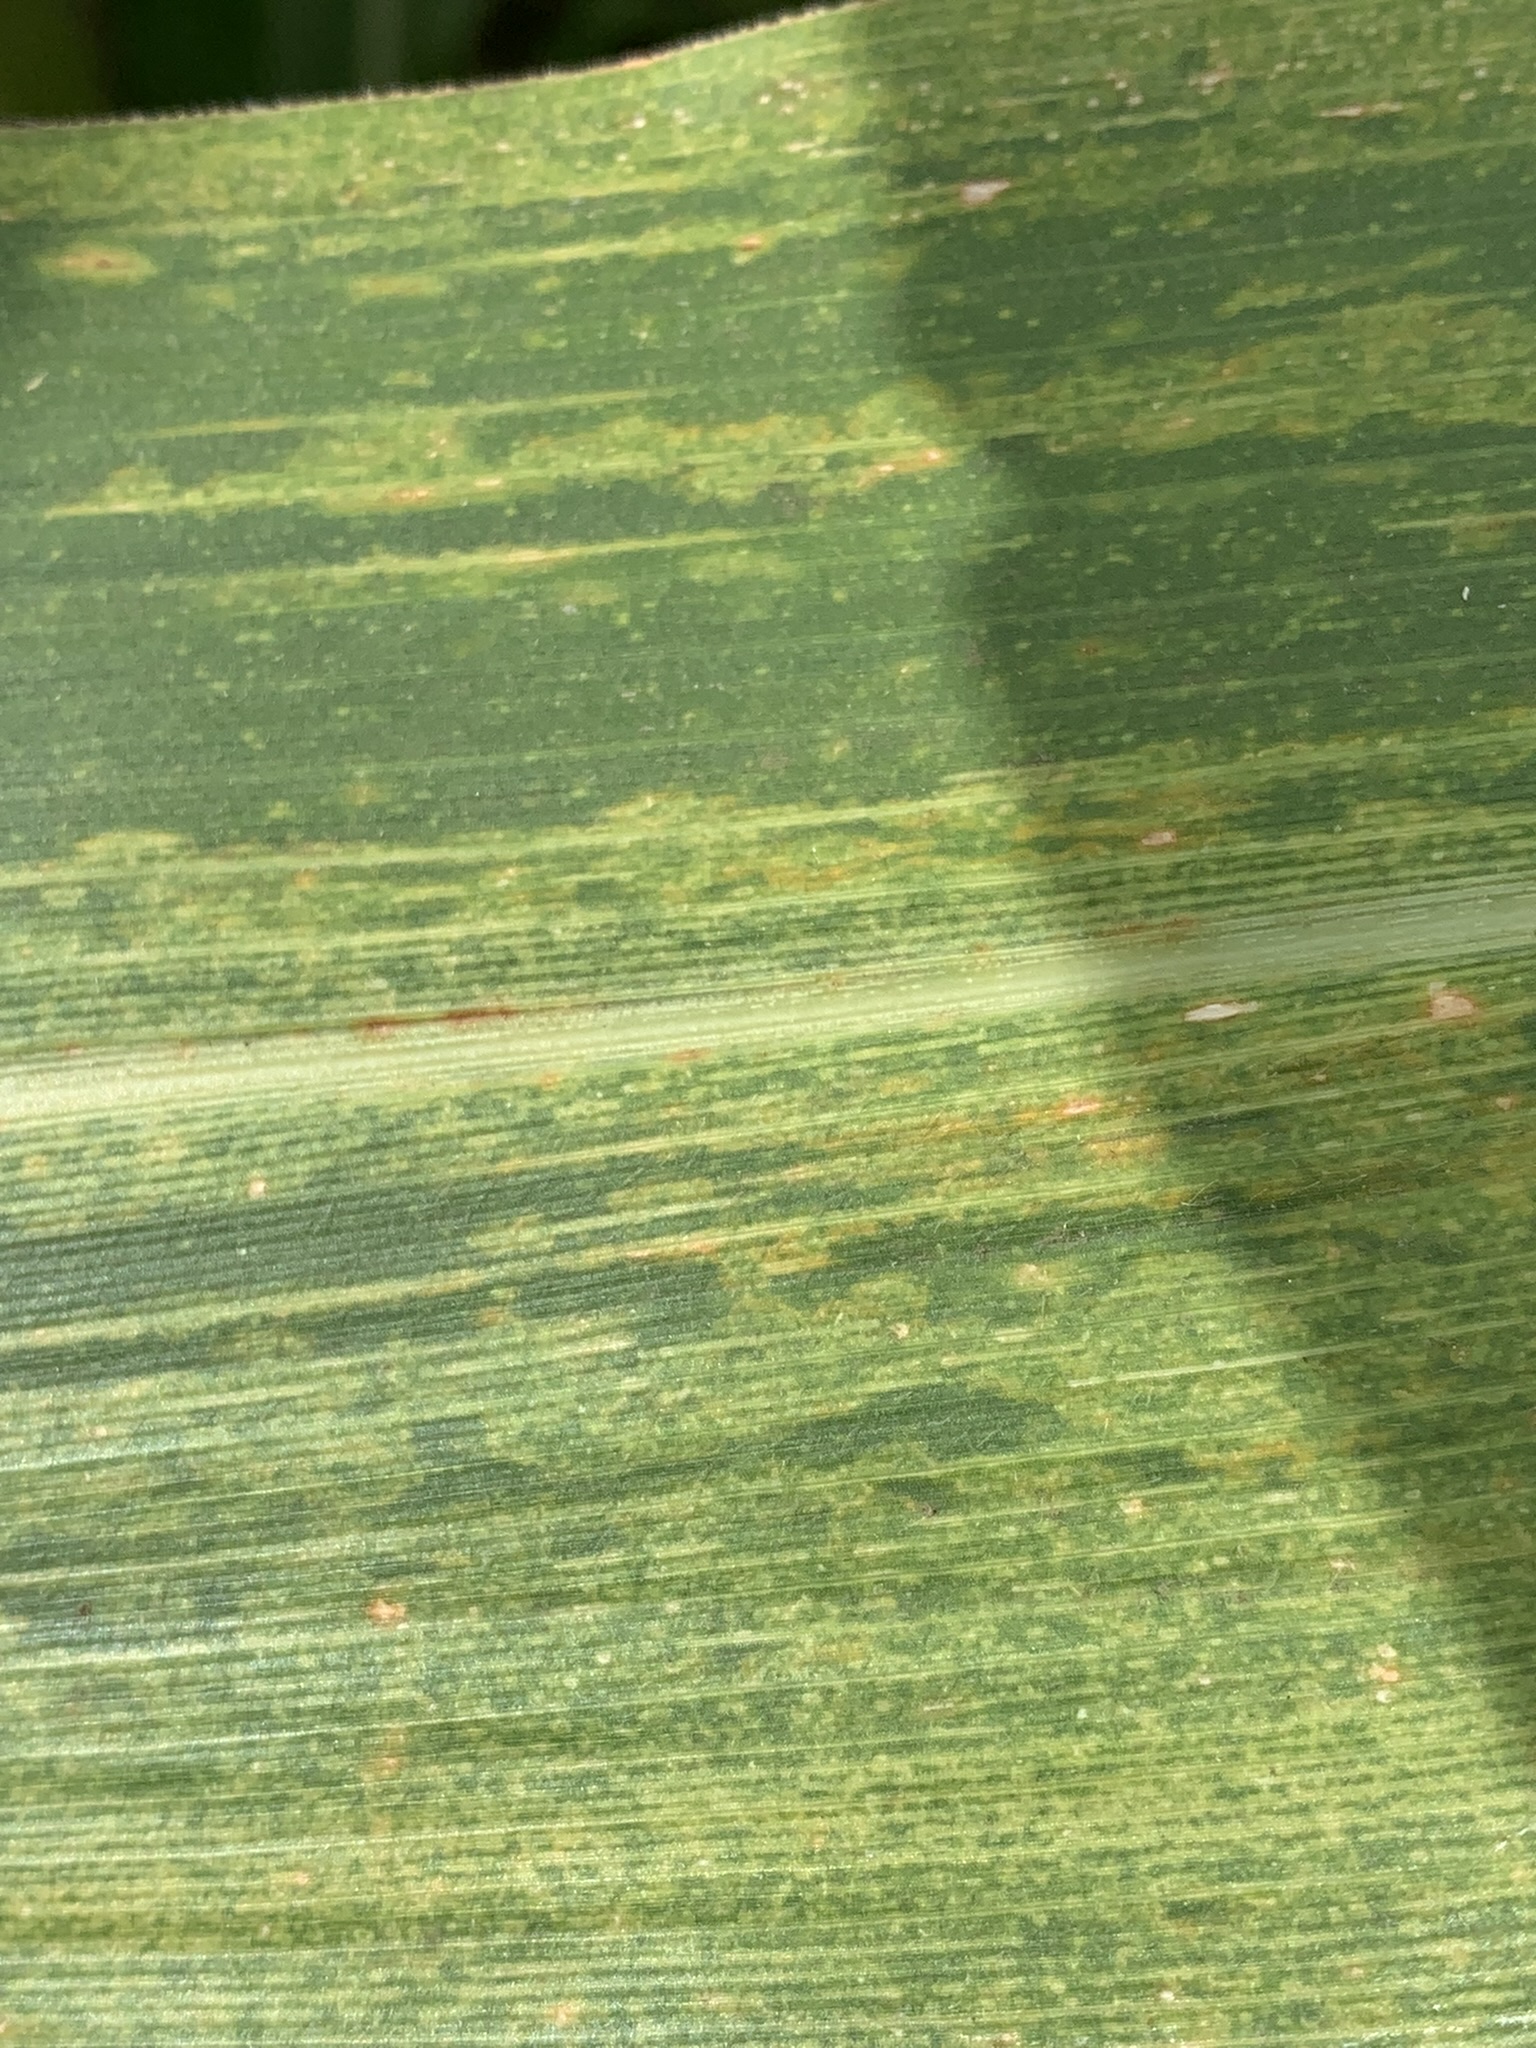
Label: MSV